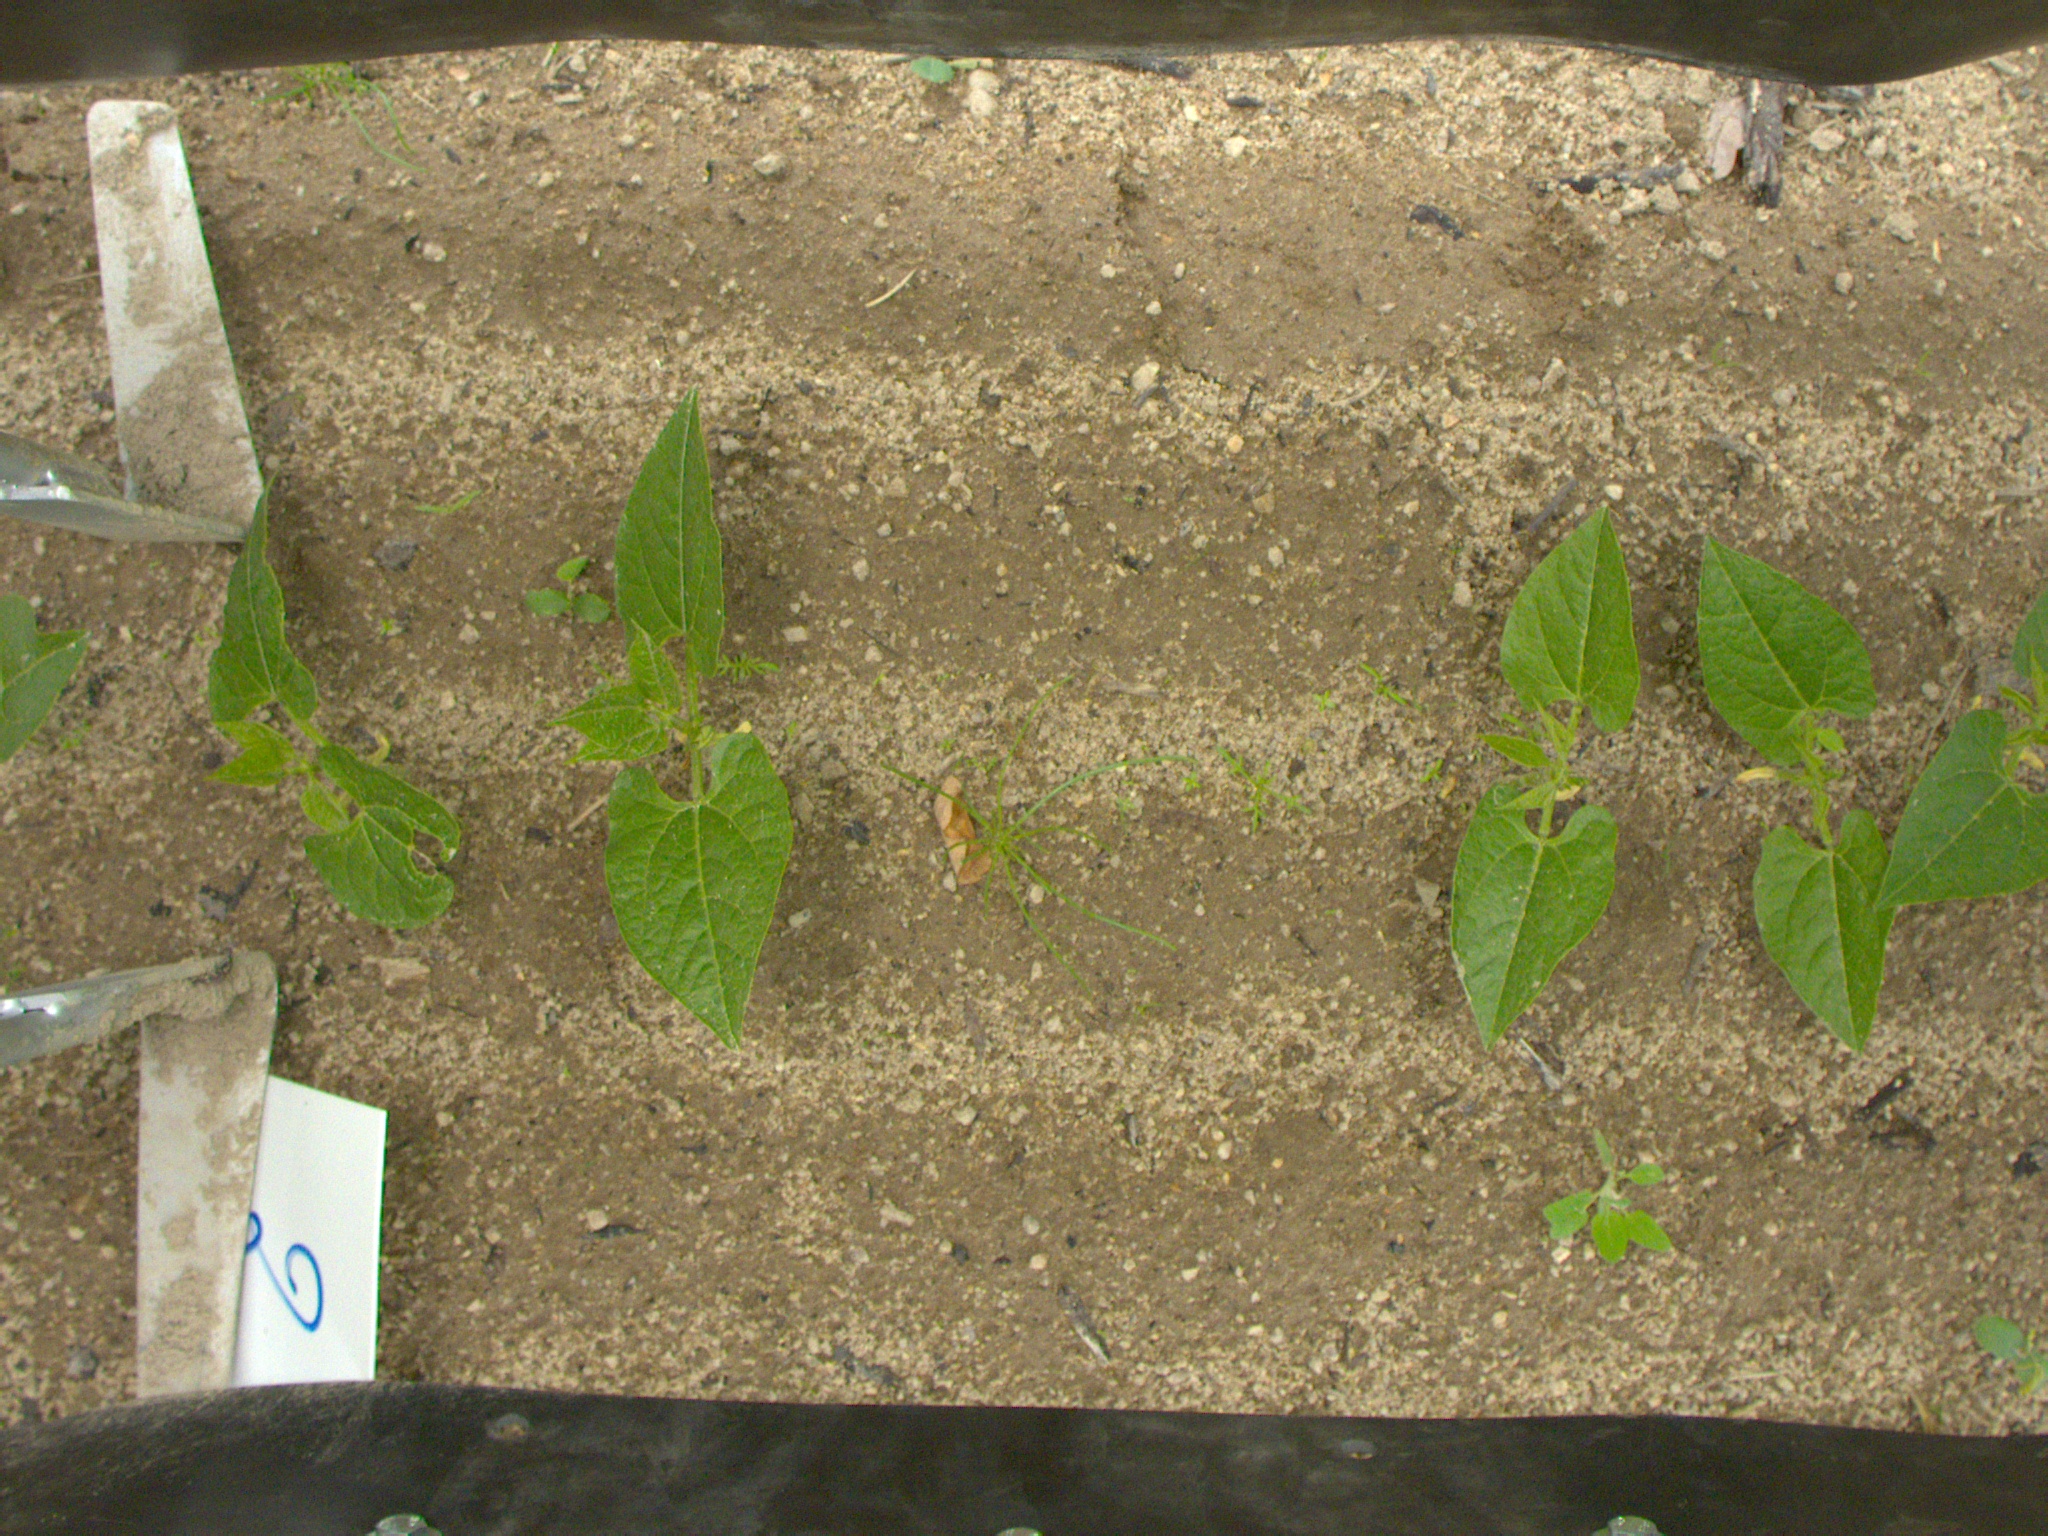
Crop: bean
Objects: bean, bean, bean, bean, bean, stem_bean, stem_bean, stem_bean, stem_bean, stem_bean